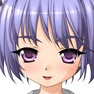
Portrait style: Anime Portrait